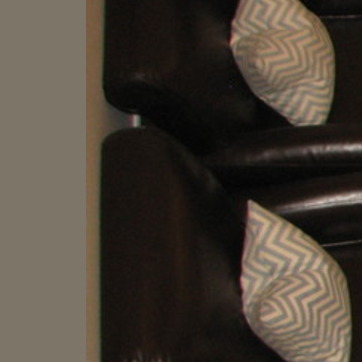
Material: leather